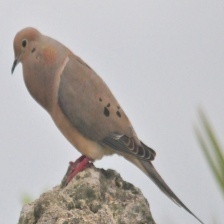
Species: MOURNING DOVE
Scientific name: ZENAIDA MACROURA